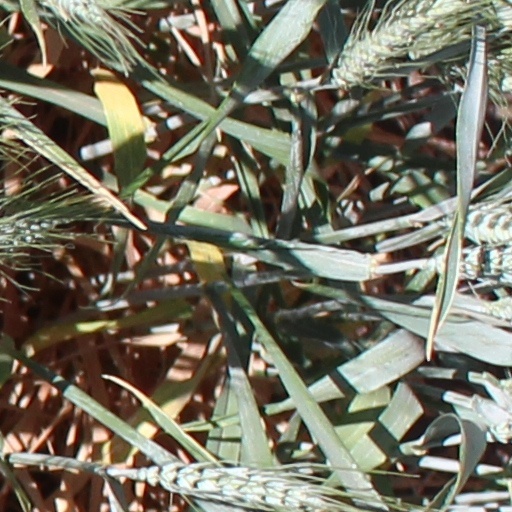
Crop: wheat